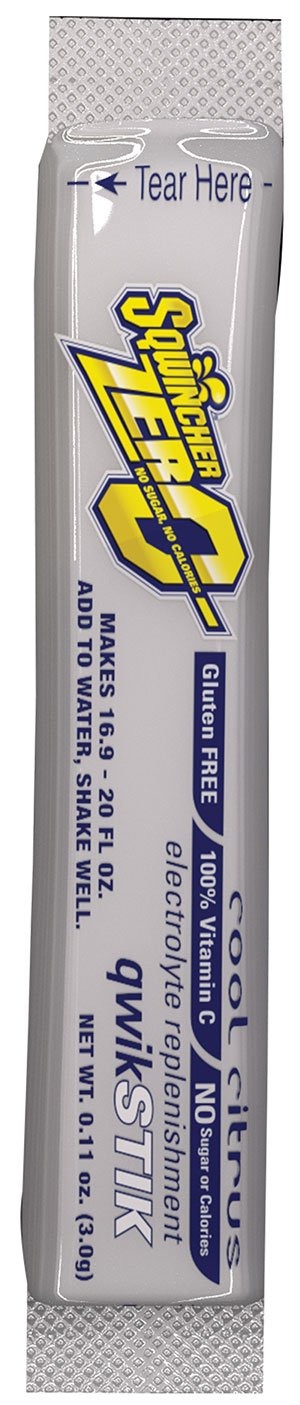
Item Name: Single Serve Qwik Stik Zero, 50 Sticks/Bag, Cool Citrus
Value: 50.0
Unit: Count

Price: 28.75